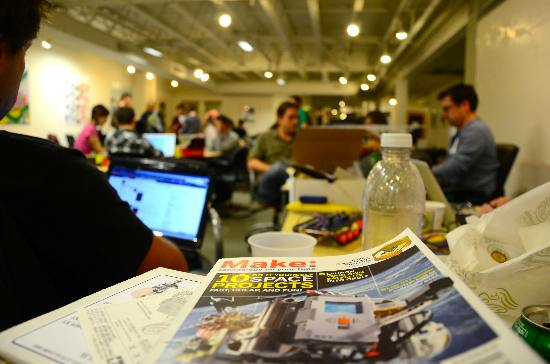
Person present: Yes